Paint Bank, Virginia

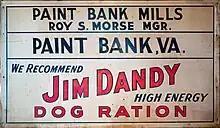
A sign advertising Jim Dandy High Energy Dog Ration at the Paint Bank General Store in Paint Bank, Virginia

Although the Tingler's Mill building today only dates to 1873, the mill site has been in Botetourt County, where it was originally established in 1783. Then the land became part of Monroe County, Virginia in 1851. Then Craig County was formed in 1863 when West Virginia became a state, then was returned to Virginia. "Because of Civil War boundary changes, the mill has been in two different states and five different counties without ever having been moved." The mill site is now undergoing renovation and conservation.